The Trespasser (1947 film)

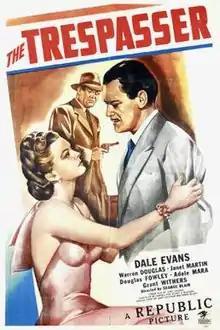
Theatrical release poster

The Trespasser is a 1947 American action film directed by George Blair, written by Dorrell McGowan, Stuart E. McGowan and Jerome Gruskin, and starring Dale Evans, Warren Douglas, Janet Martin, Douglas Fowley, Adele Mara and Gregory Gaye. It was released on July 3, 1947, by Republic Pictures.